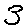
Label: 3